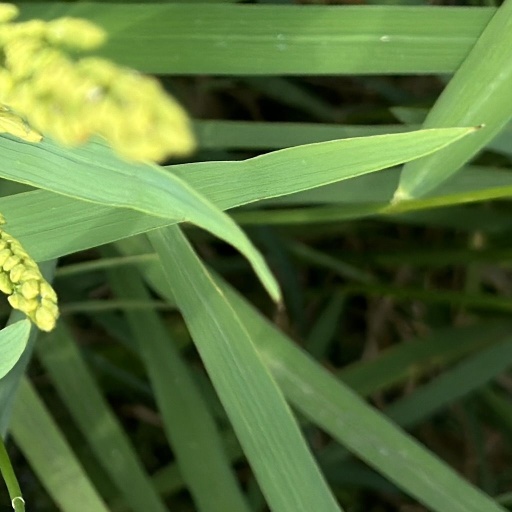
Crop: rice